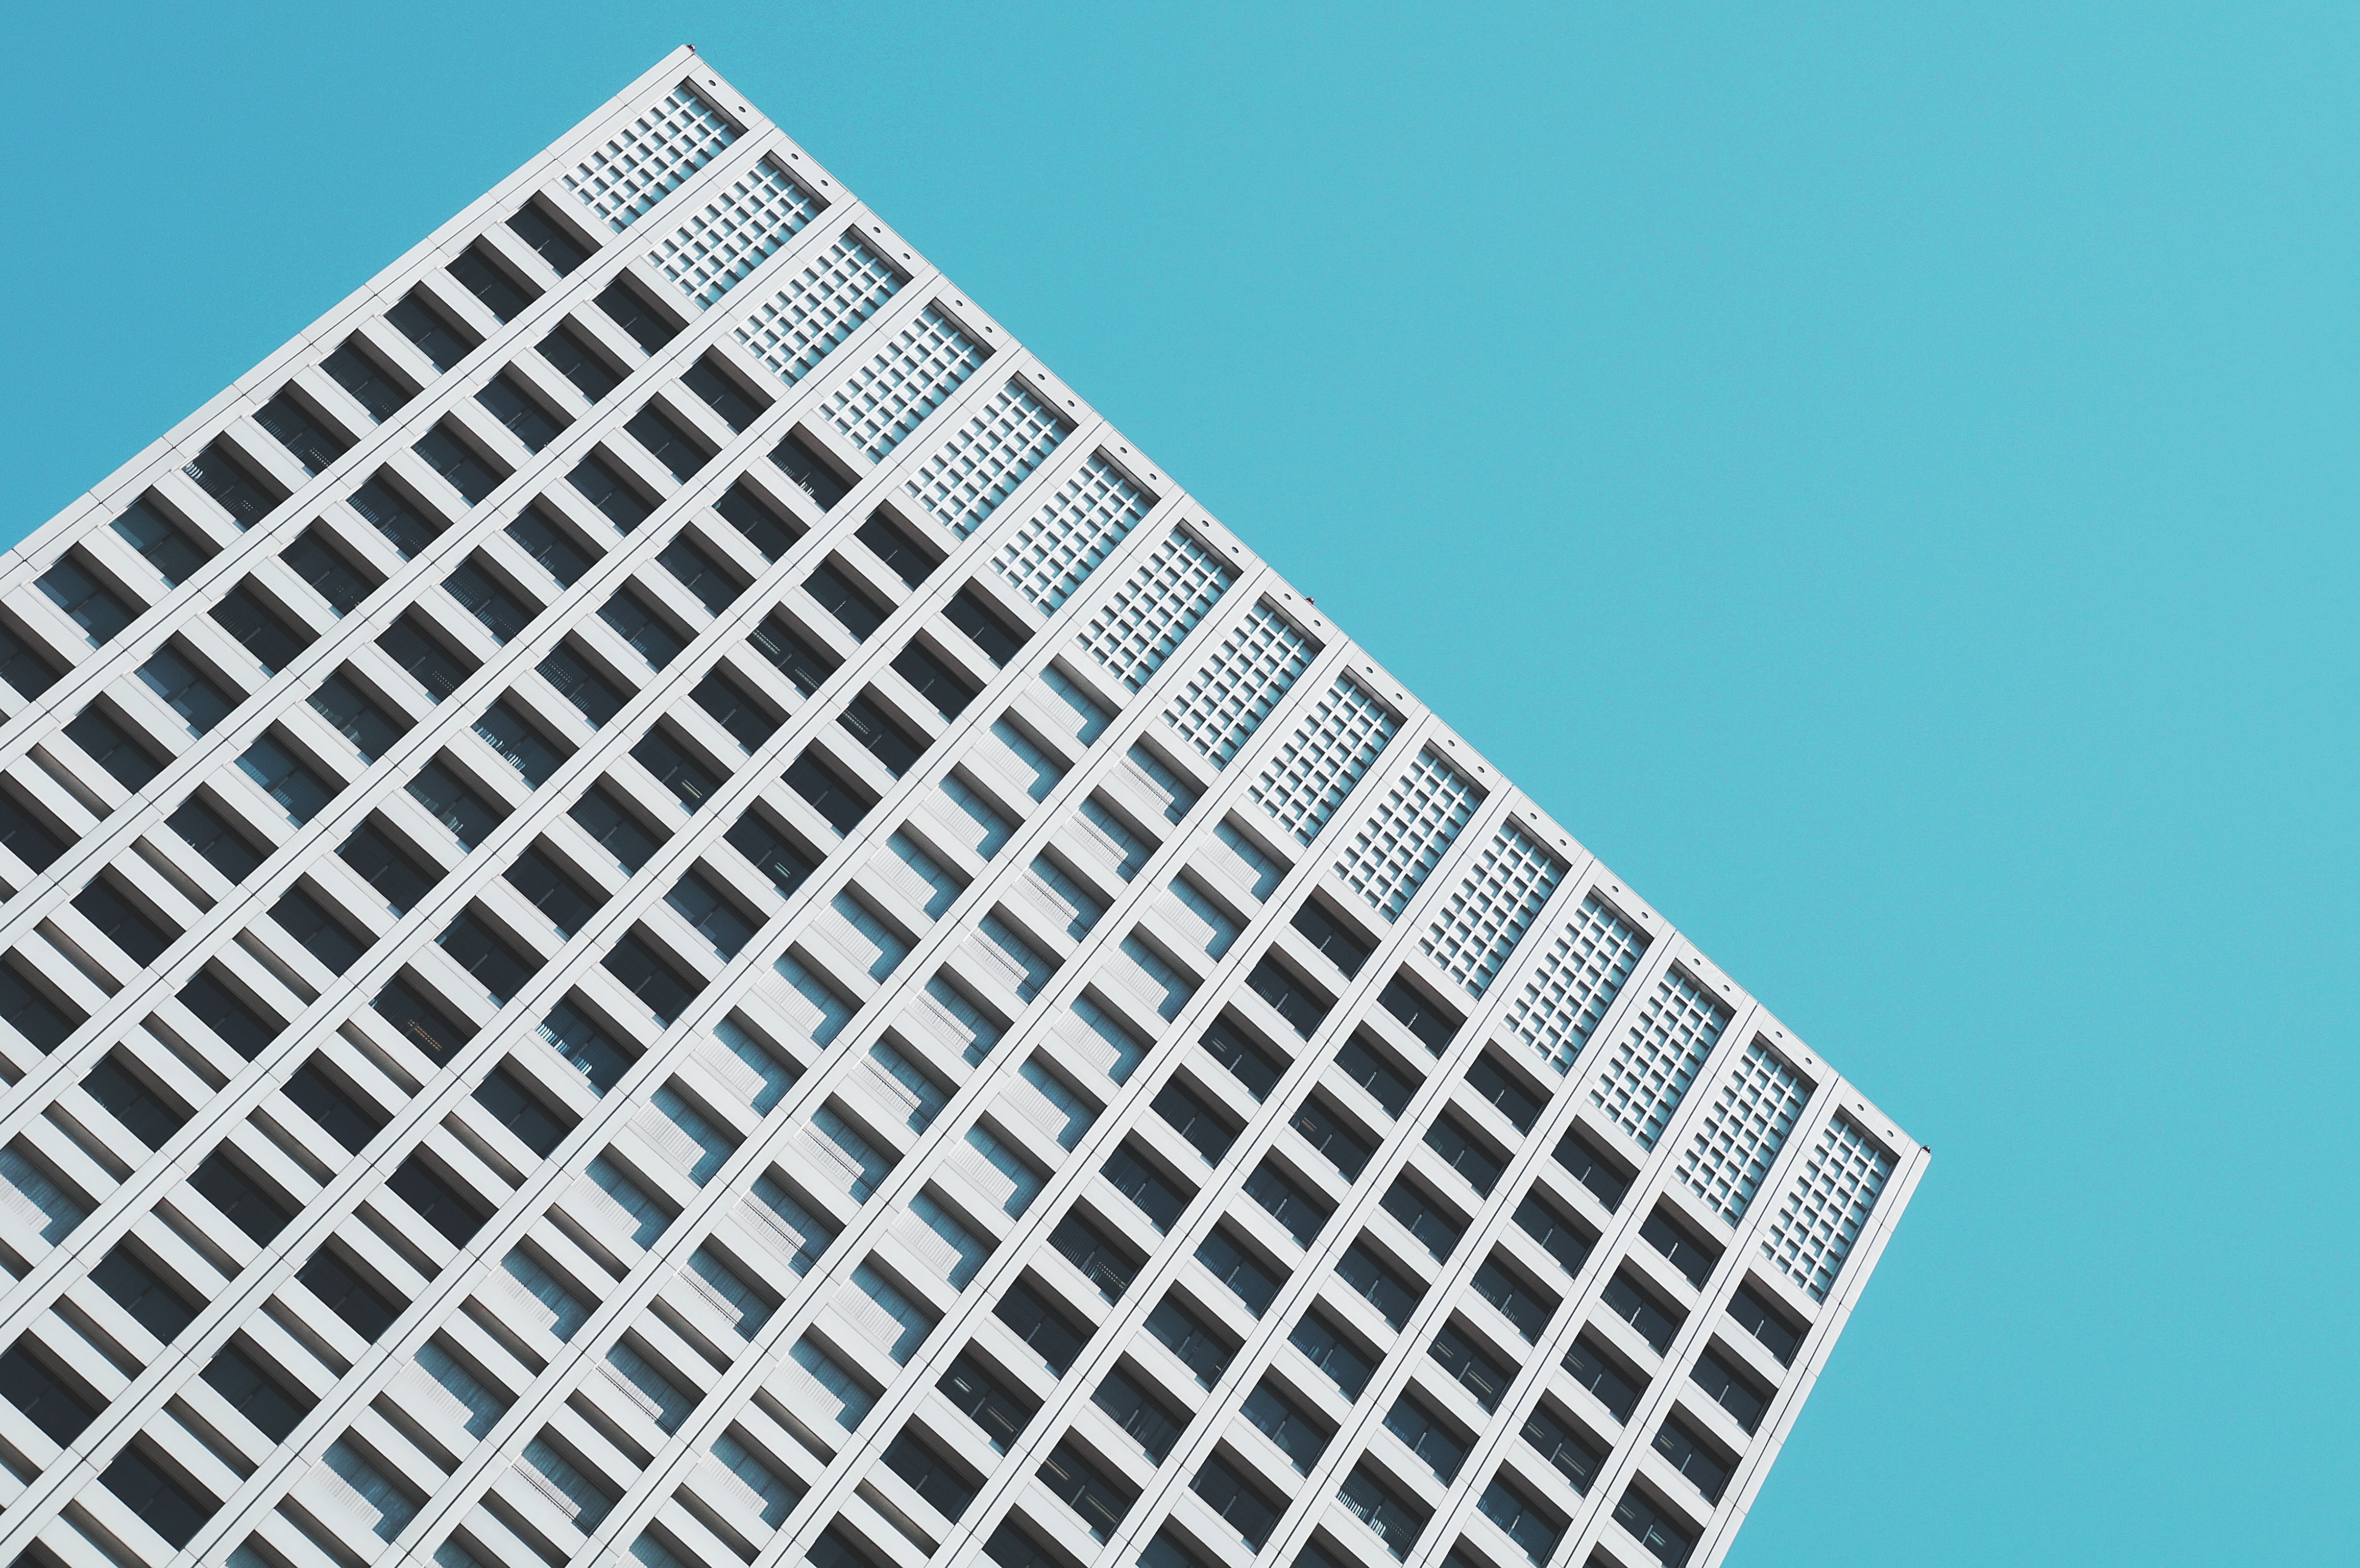
architecture, window, building, skyscraper, pattern, line, facade, tower block, design